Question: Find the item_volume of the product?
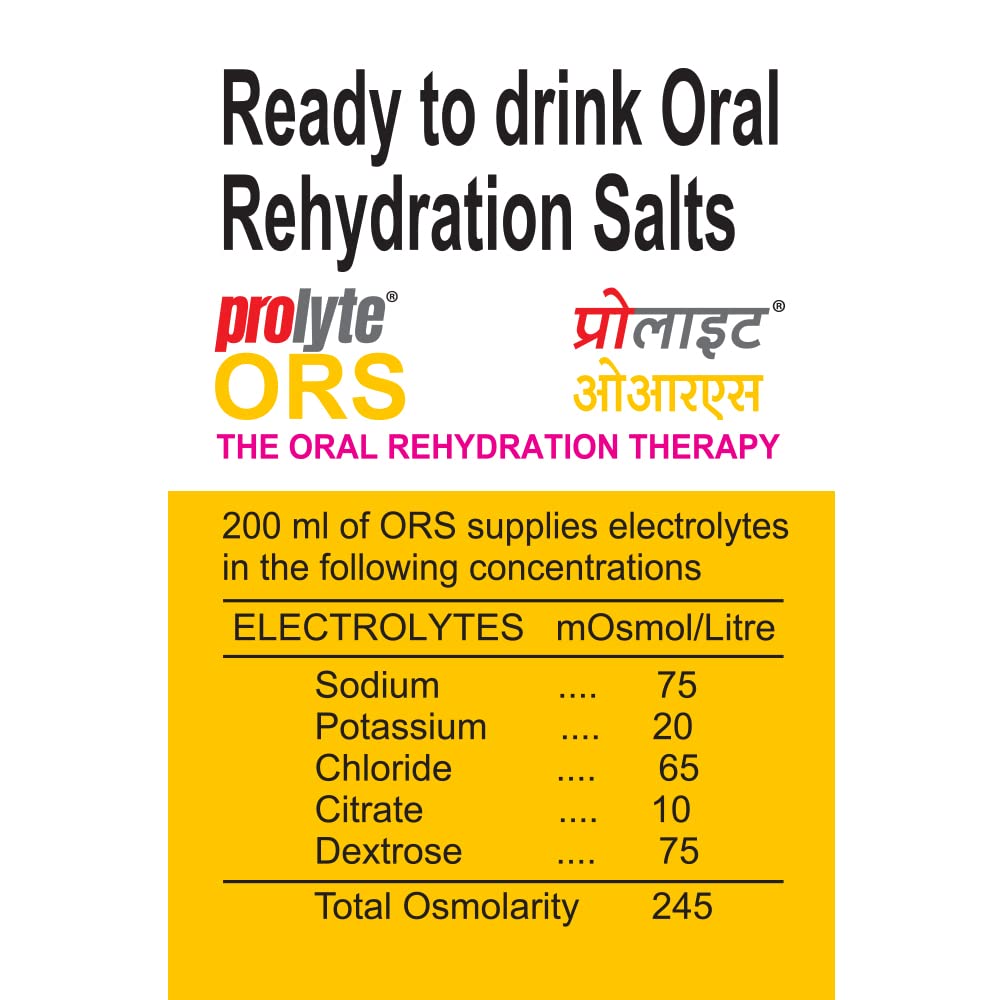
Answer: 200.0 millilitre